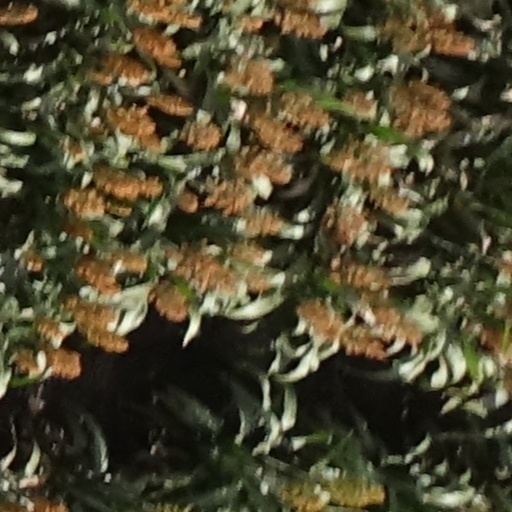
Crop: sorghum